Theobald Fischer

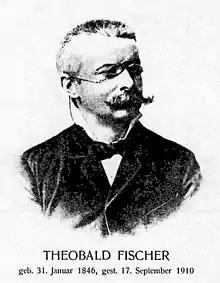
Theobald Fischer.

Theobald Fischer (31 January 1846 Kirchsteitz – 17 September 1910) was a German geographer.